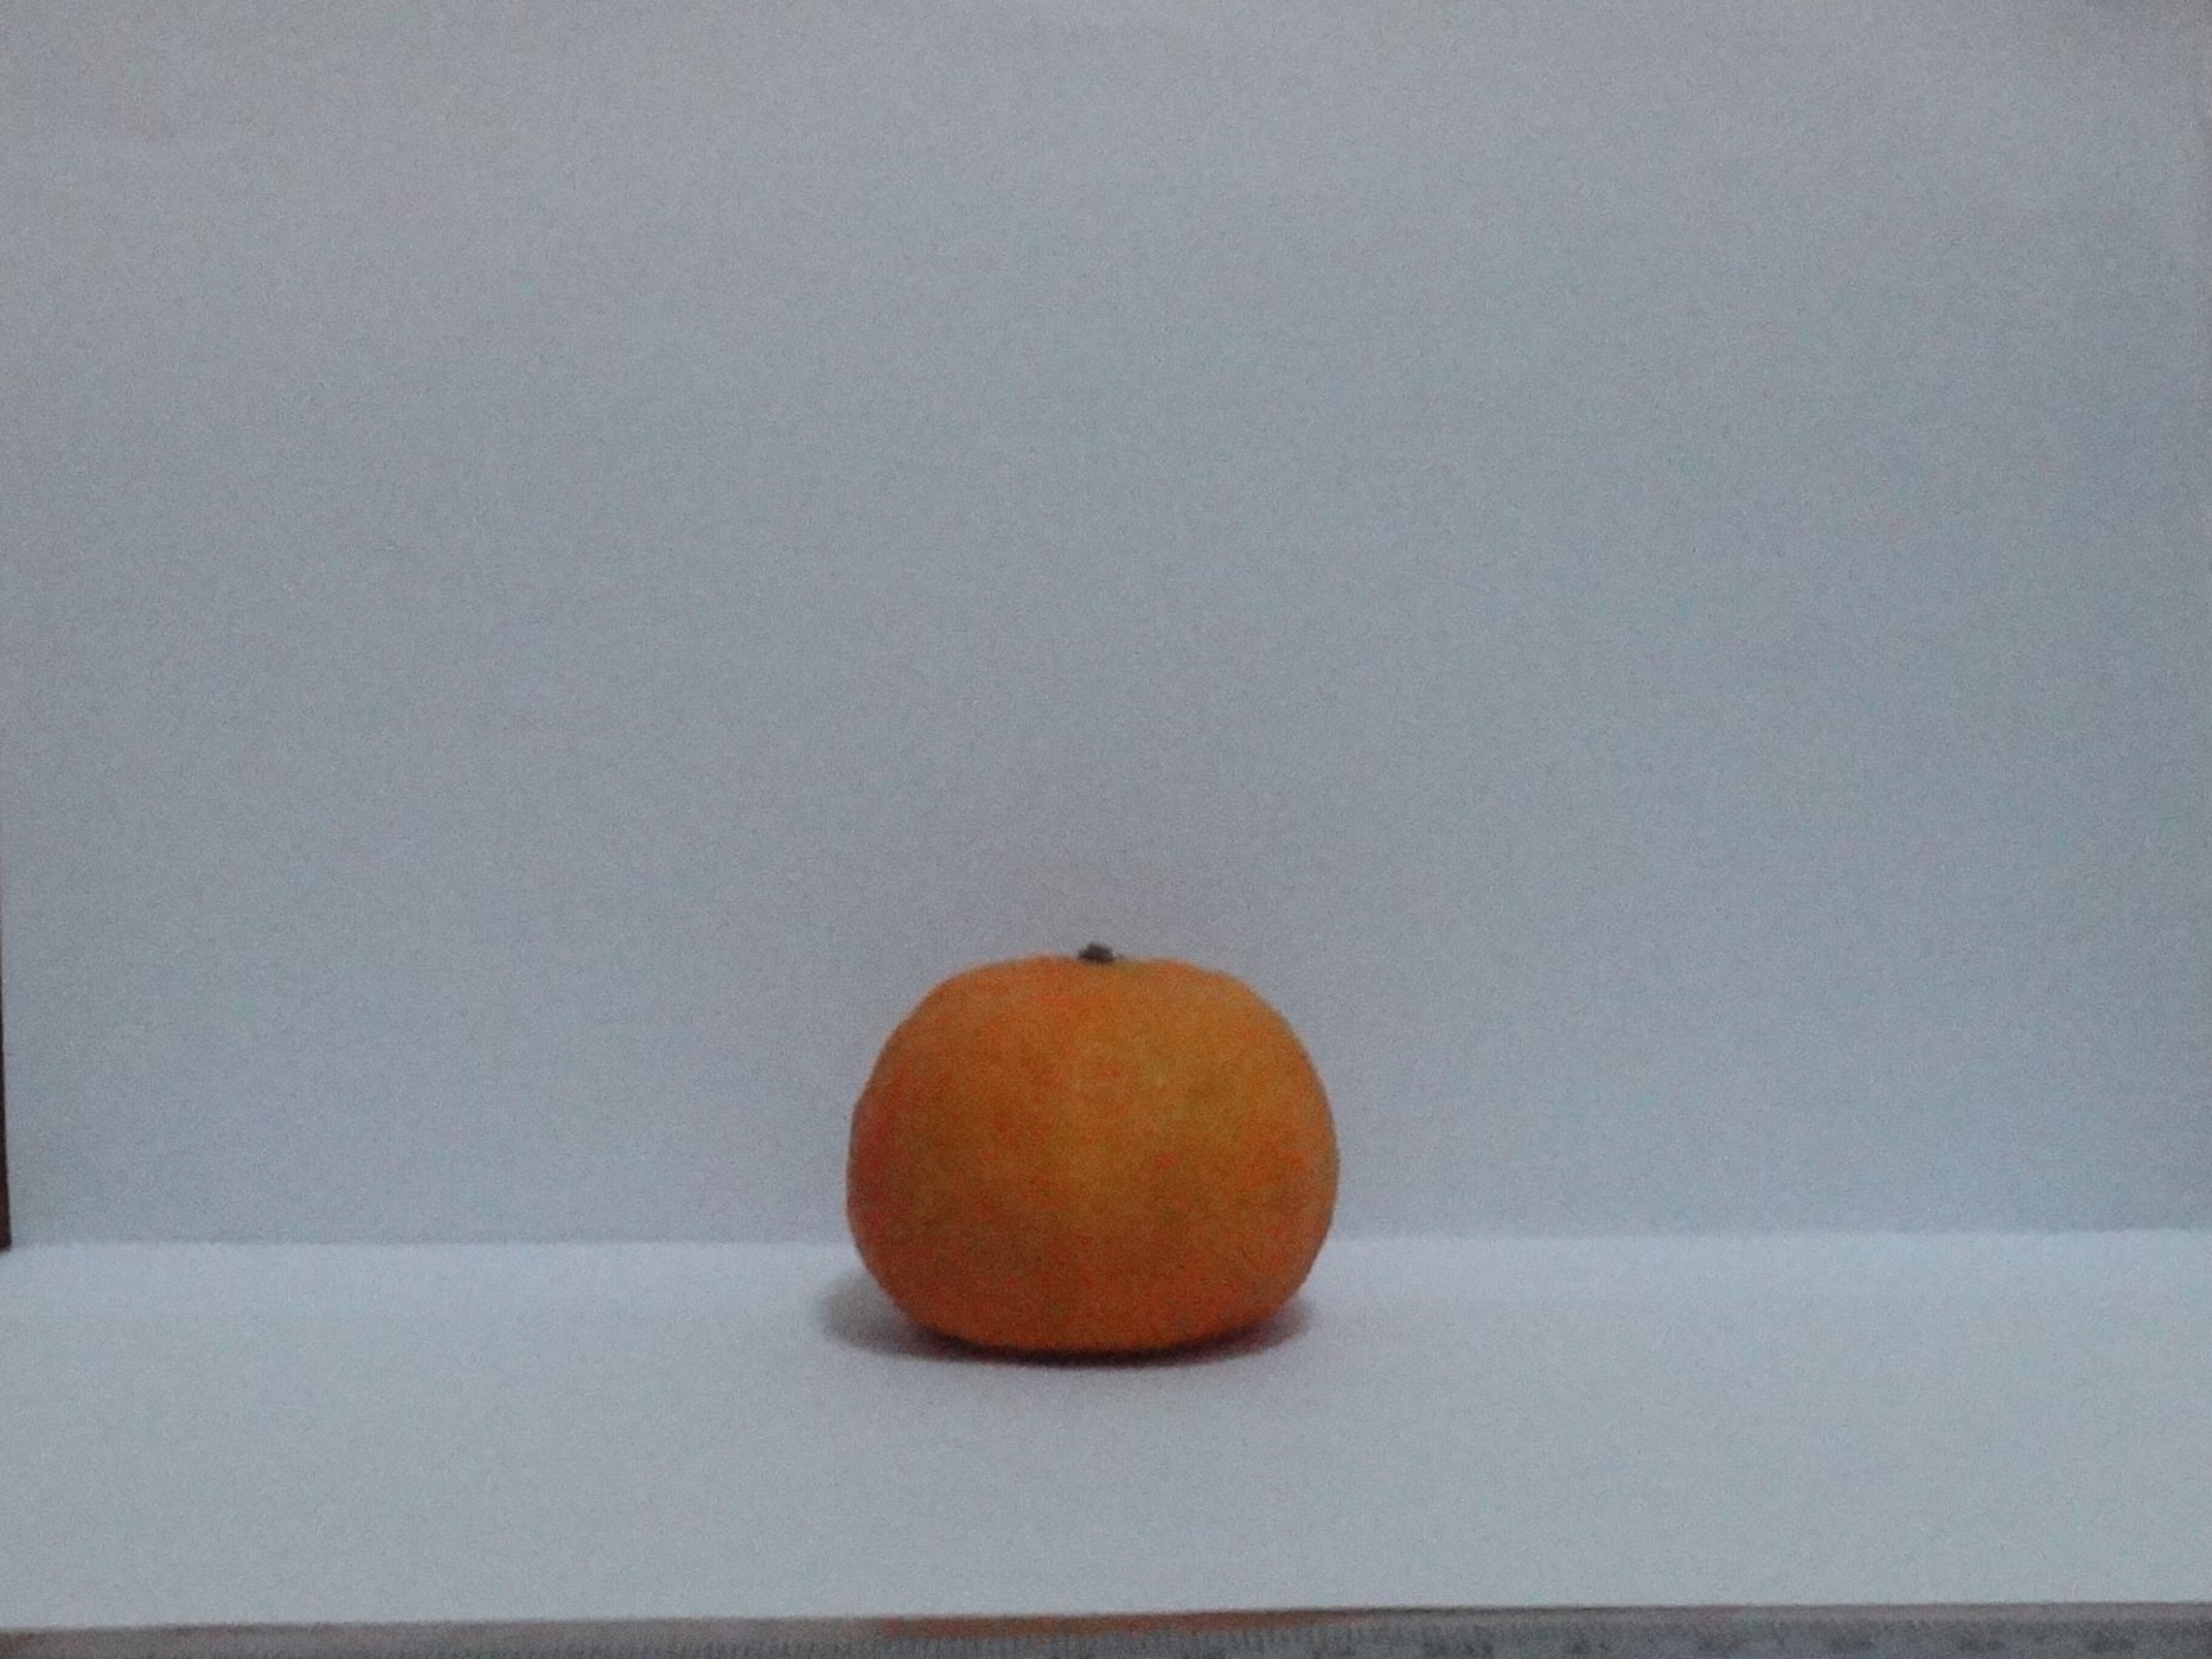
Citrus fruit variety: murcott